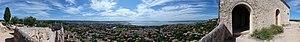
Panorama à 360 degrés de l'étang de Berre effectué depuis le rocher de Vitrolles